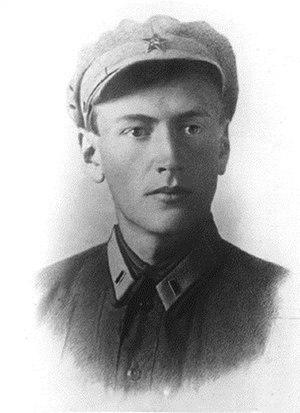
Mikhaïl Klavdievitch Tikhonravov, était un pionnier soviétique des engins spatiaux et des fusées.